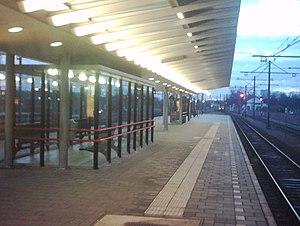
La gare de Boxtel est une gare ferroviaire néerlandaise des lignes de Breda à Eindhoven, d'Utrecht à Boxtel et de Boxtel à Wesel. Elle est située à Boxtel, dans la province du Brabant-Septentrional.